Sulfuric acid

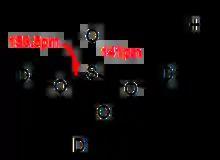
Solid state structure of the ion present in , synthesized by using DF in place of HF.

When allowed to react with superacids, sulfuric acid can act as a base and can be protonated, forming the ion. Salts of have been prepared (e.g. trihydroxyoxosulfonium hexafluoroantimonate(V) ) using the following reaction in liquid HF: